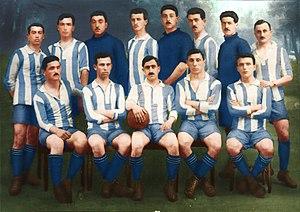
L'équipe de Grèce de football est la sélection de joueurs grecs représentant le pays lors des compétitions internationales de football masculin, sous l'égide de la Fédération de Grèce de football.